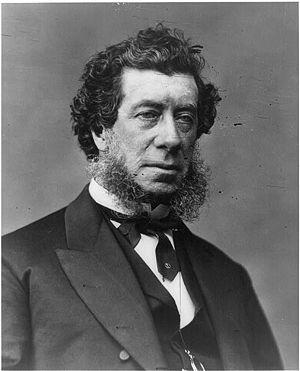
Hamilton Fish, né le 3 août 1808 à New York et mort le 7 septembre 1893 dans le comté de Putnam, est un homme d'État américain. Membre du Parti républicain, il est représentant de l'Illinois entre 1843 à 1845, gouverneur du même État entre 1849 à 1850, sénateur du même État entre 1851 à 1857 puis secrétaire d'État des États-Unis entre 1869 et 1877 dans l'administration du président Ulysses S. Grant.